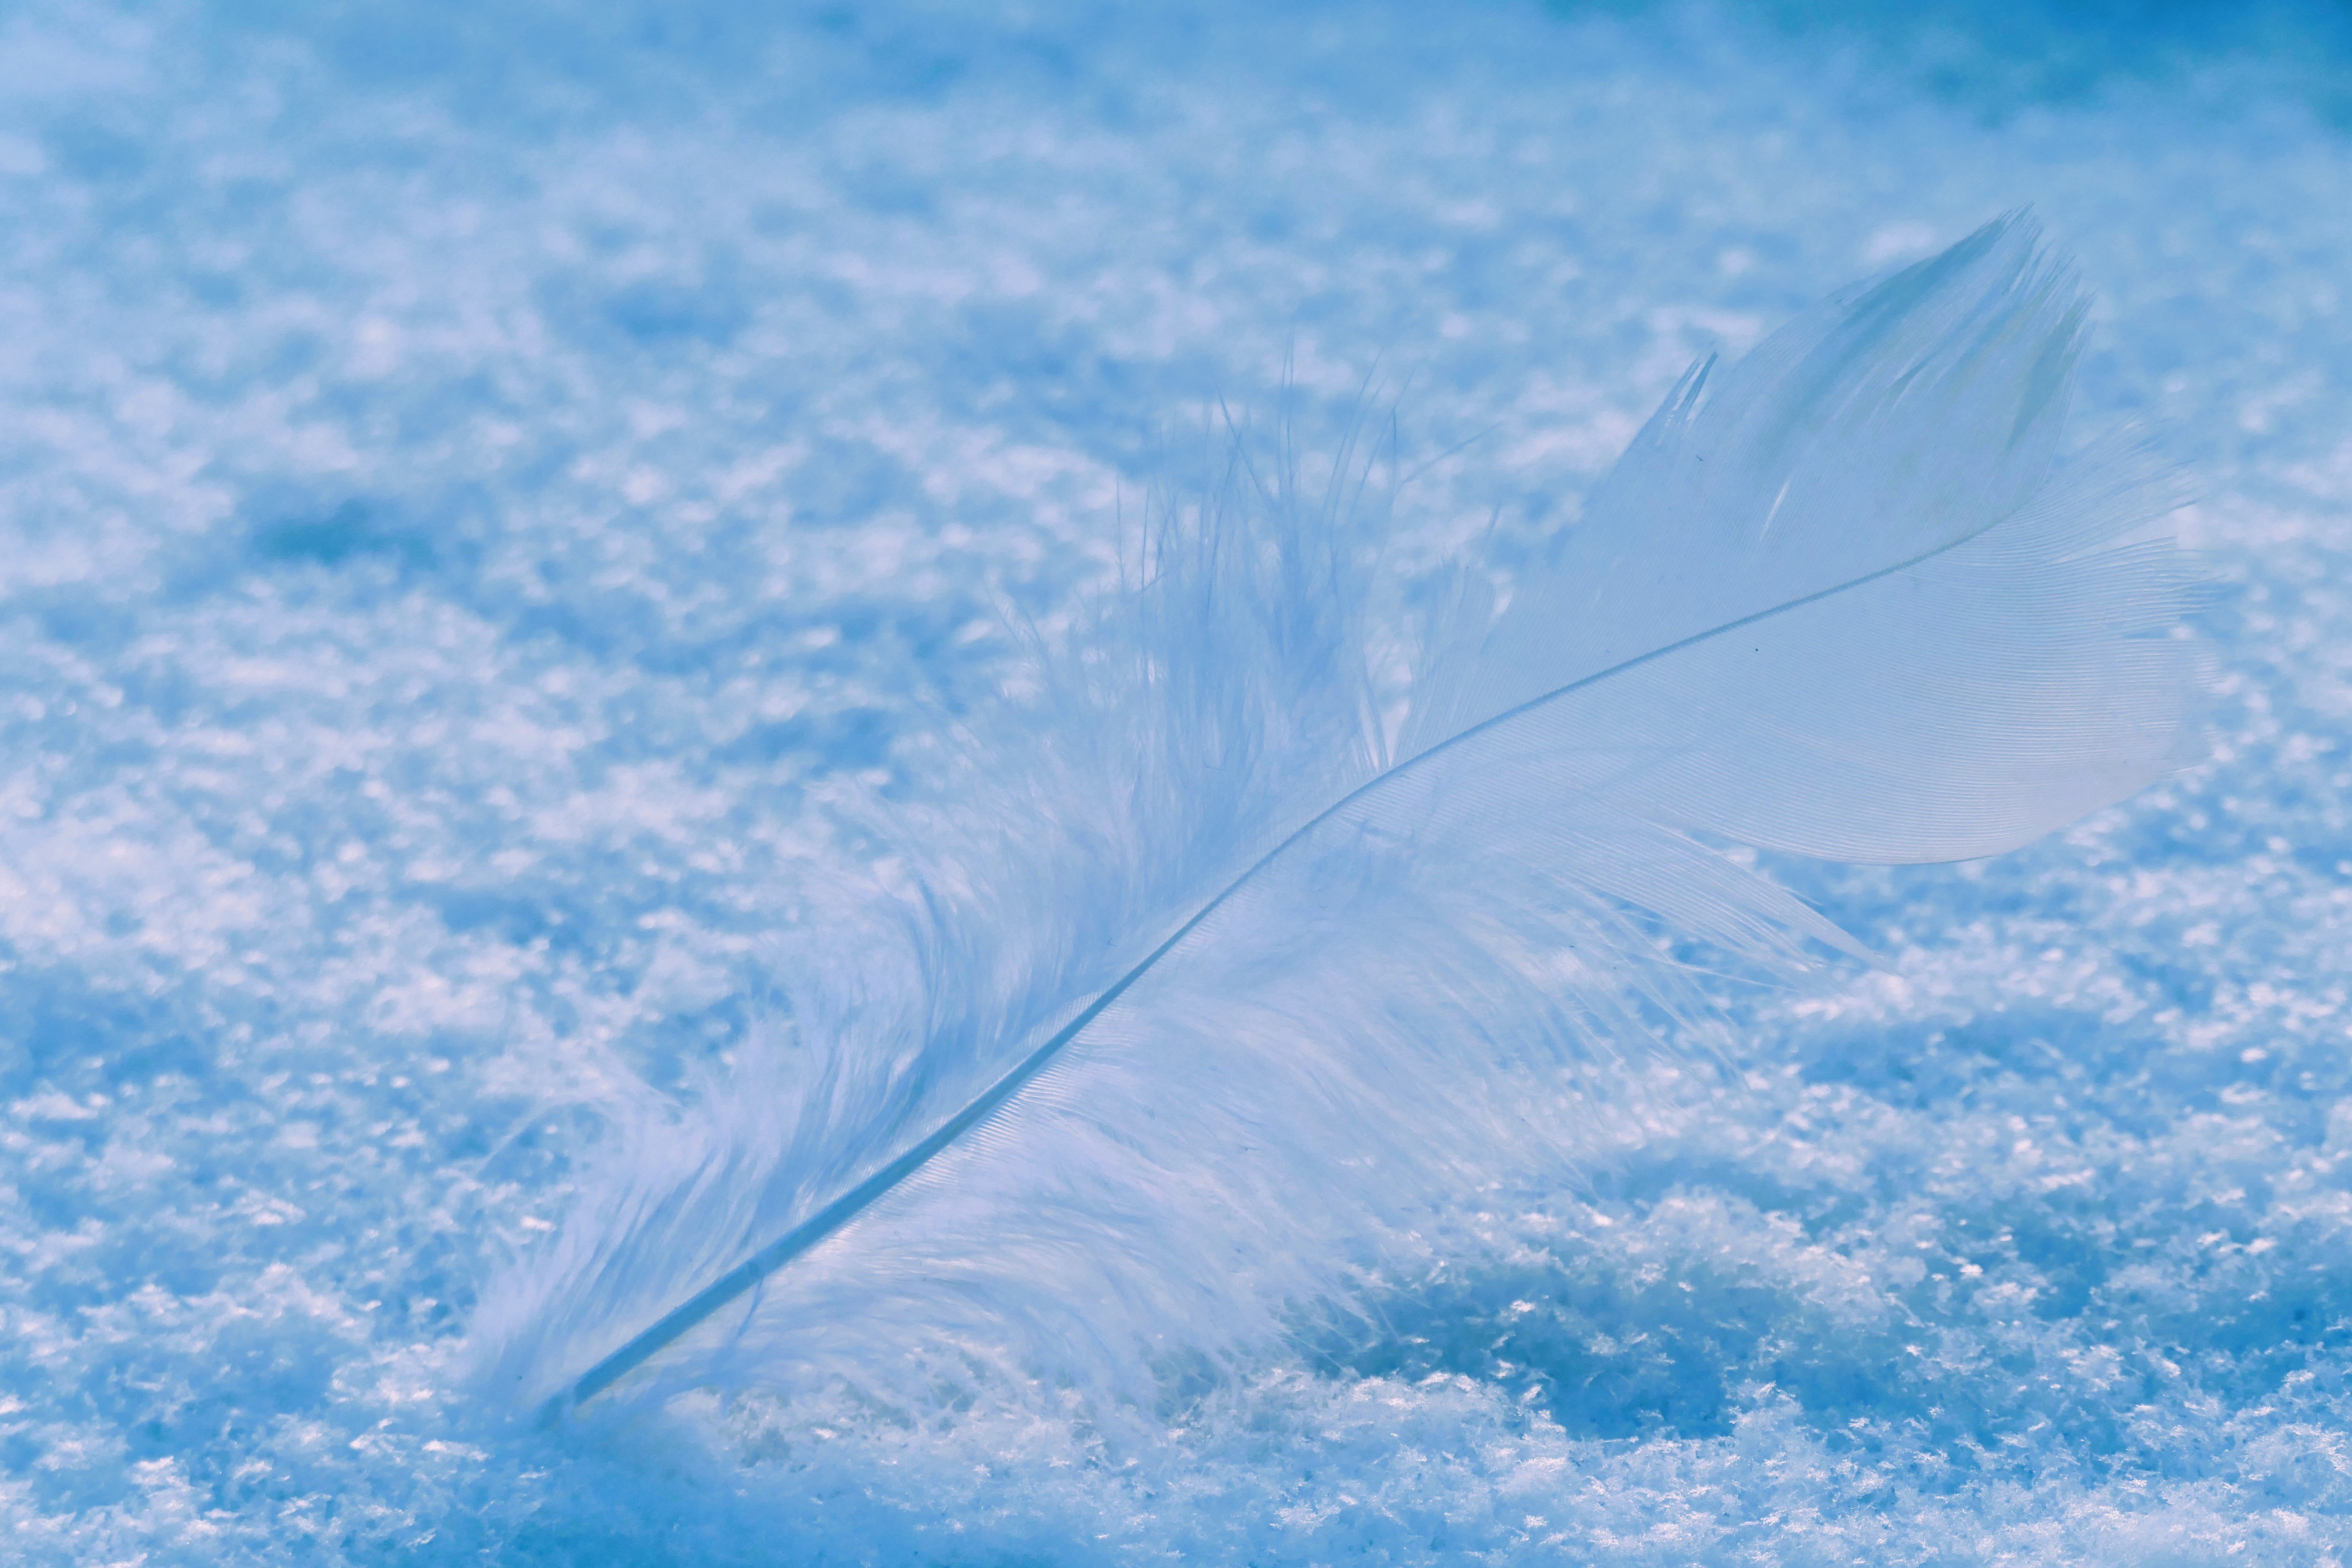
natural, water, liquid, sky, fluid, cloud, natural landscape, wind, wind wave, electric blue, fin, horizon, pattern, ocean, landscape, wave, natural material, sound, grass, sea